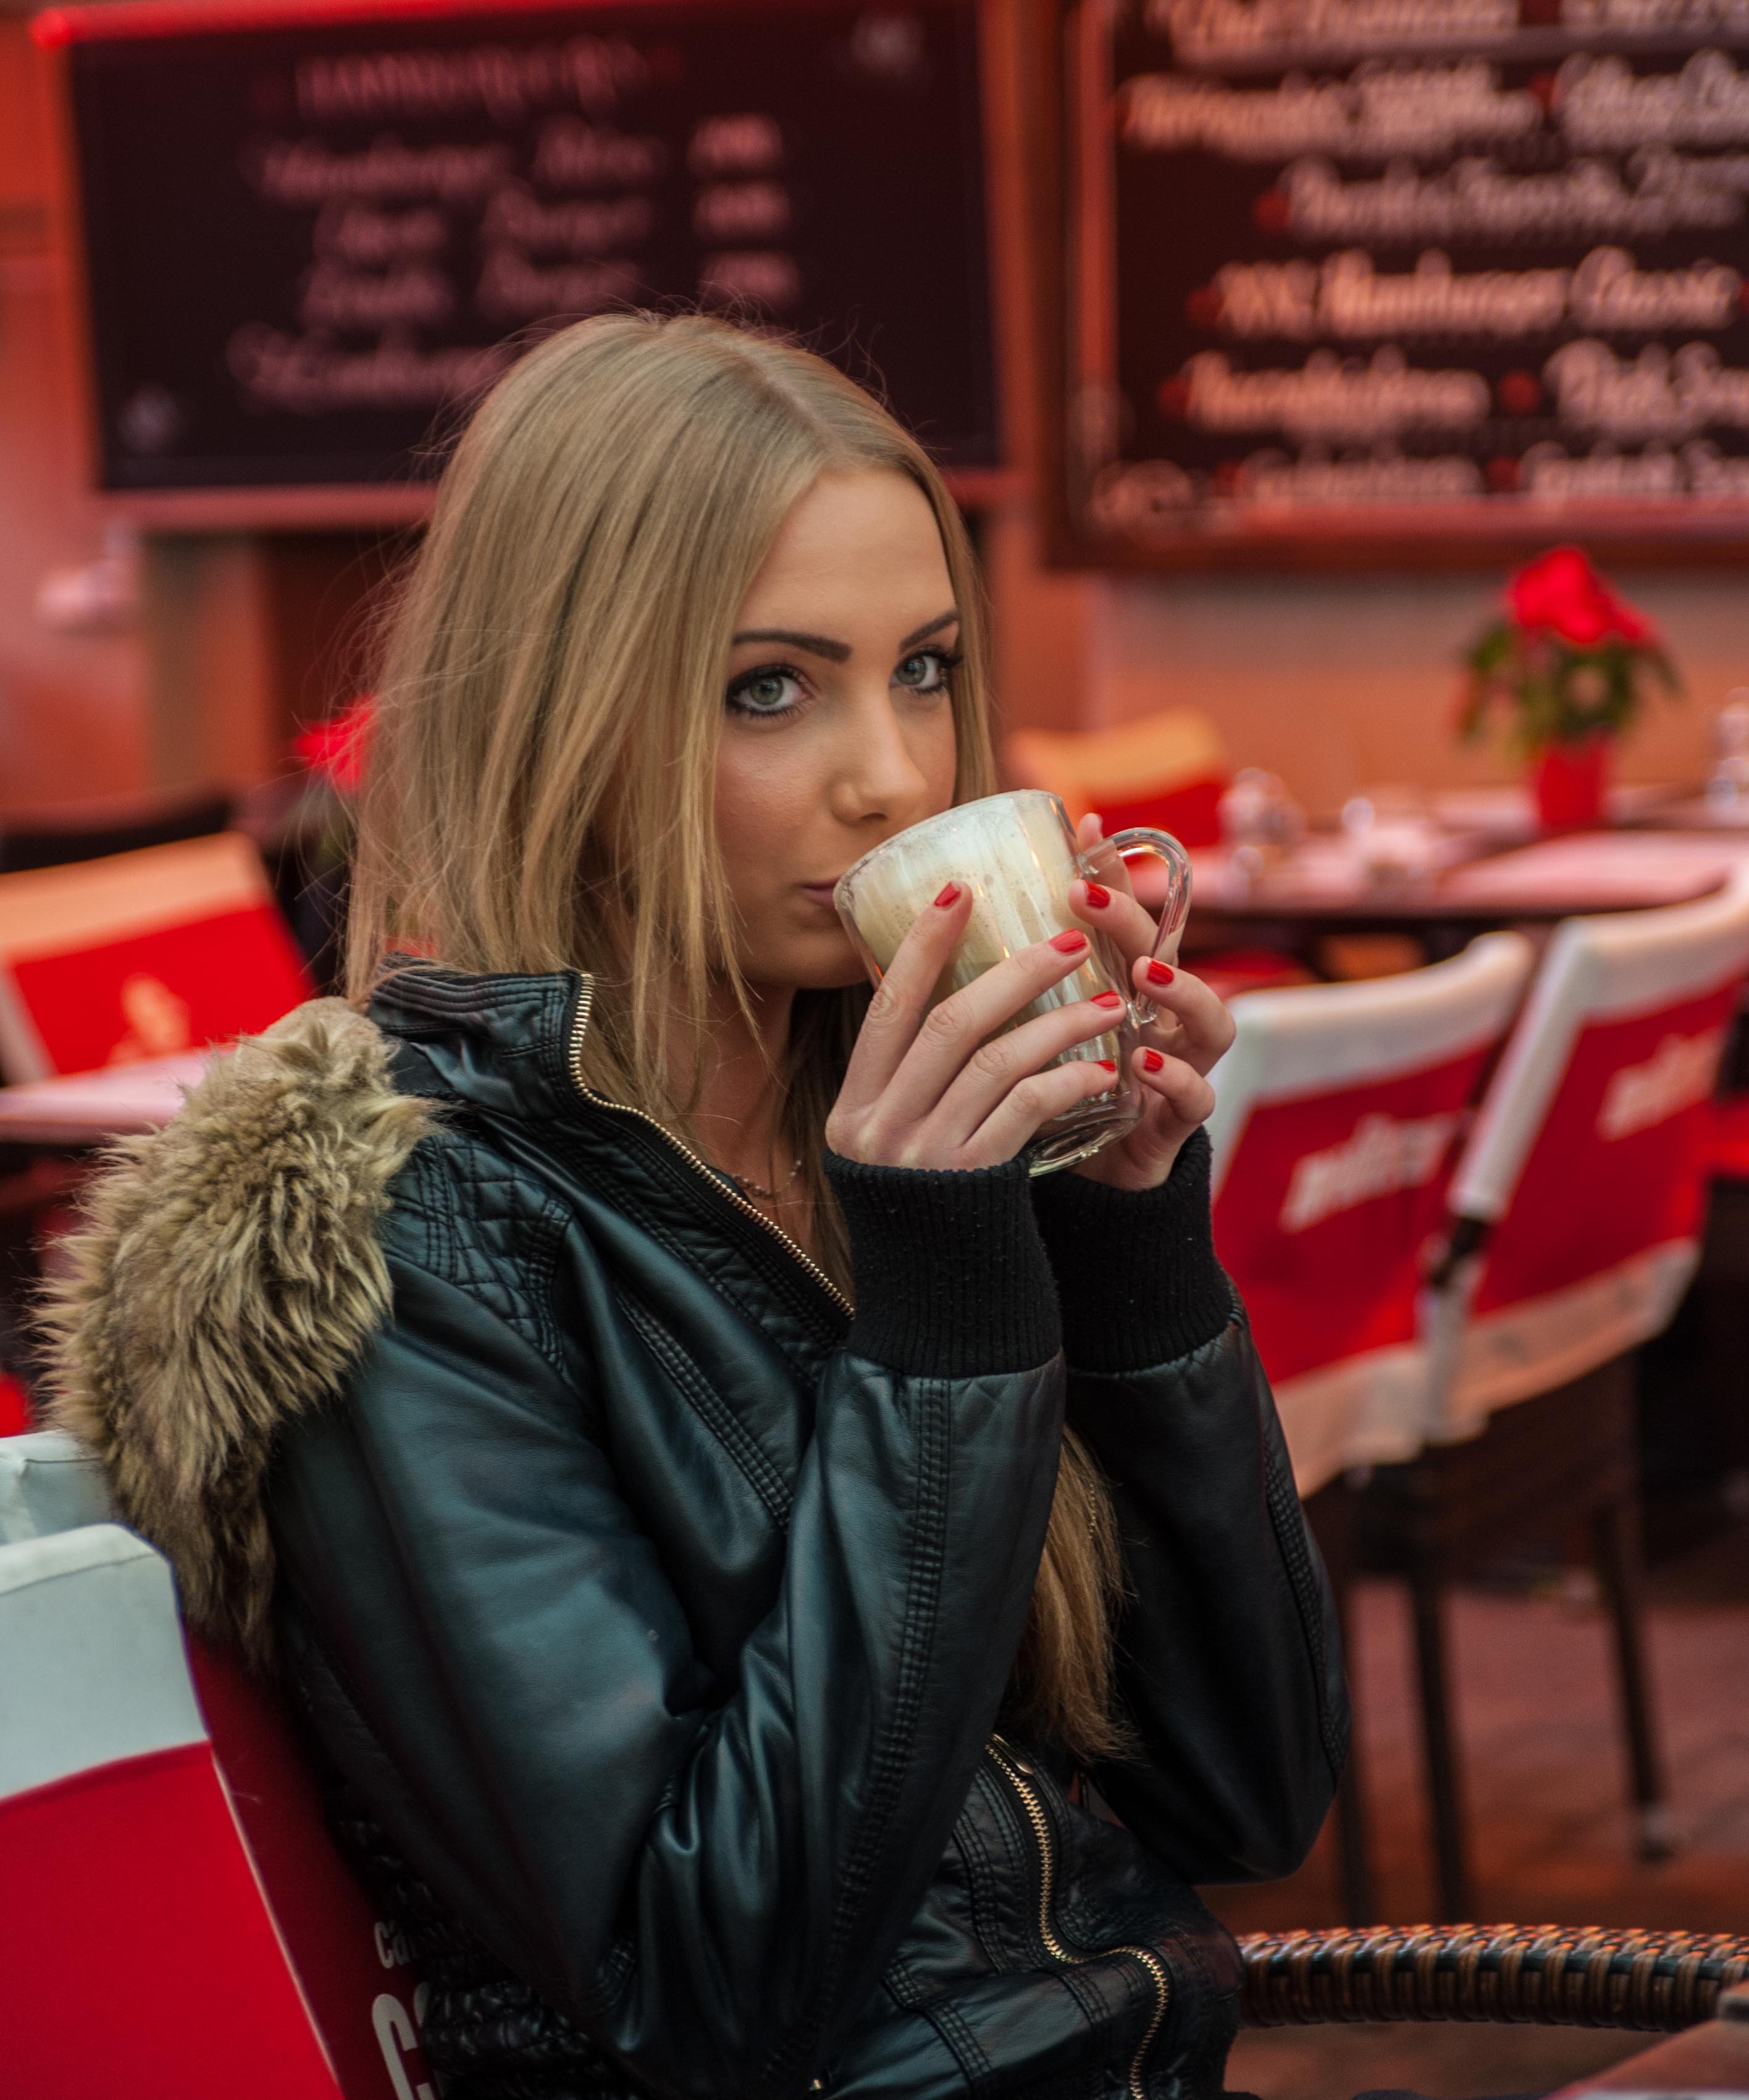
person, cold, coffee, woman, latte, red, weather, drink, lady, outdoors, terrace, hot, singing, holding cup, human action